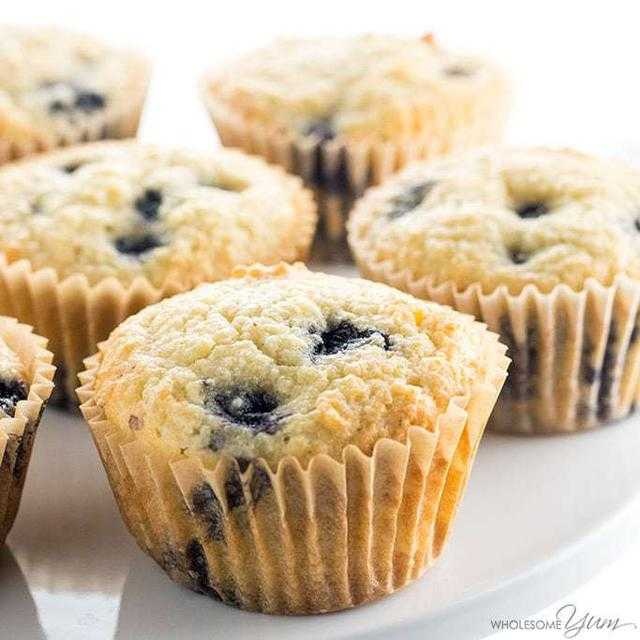
Label: Blueberry